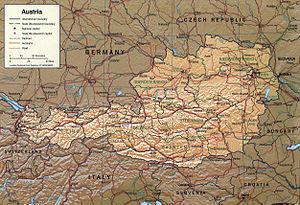
Ceci est la liste des villes jumelées d'Autriche ayant des liens permanents avec des communautés locales dans d'autres pays. Dans la plupart des cas, l'association, en particulier lorsqu'elle a été officialisée par le gouvernement local, est connue comme « jumelage ». La plupart des entités géographiques citées sont des villes, mais la liste comprend aussi des villages, des villes, des districts, comtés, etc., avec des liens similaires.